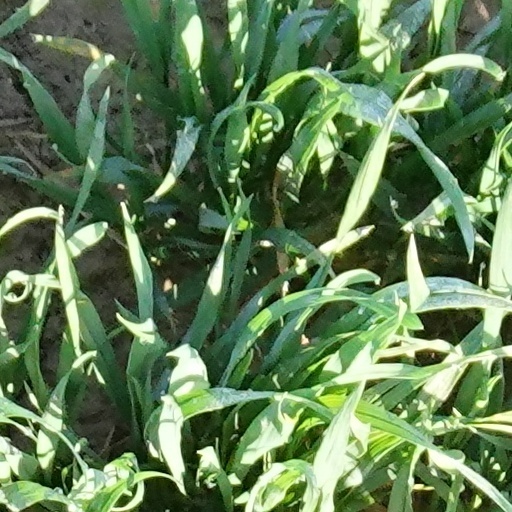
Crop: wheat